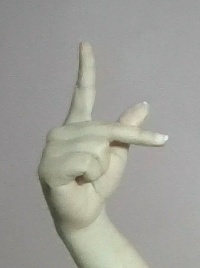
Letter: dha